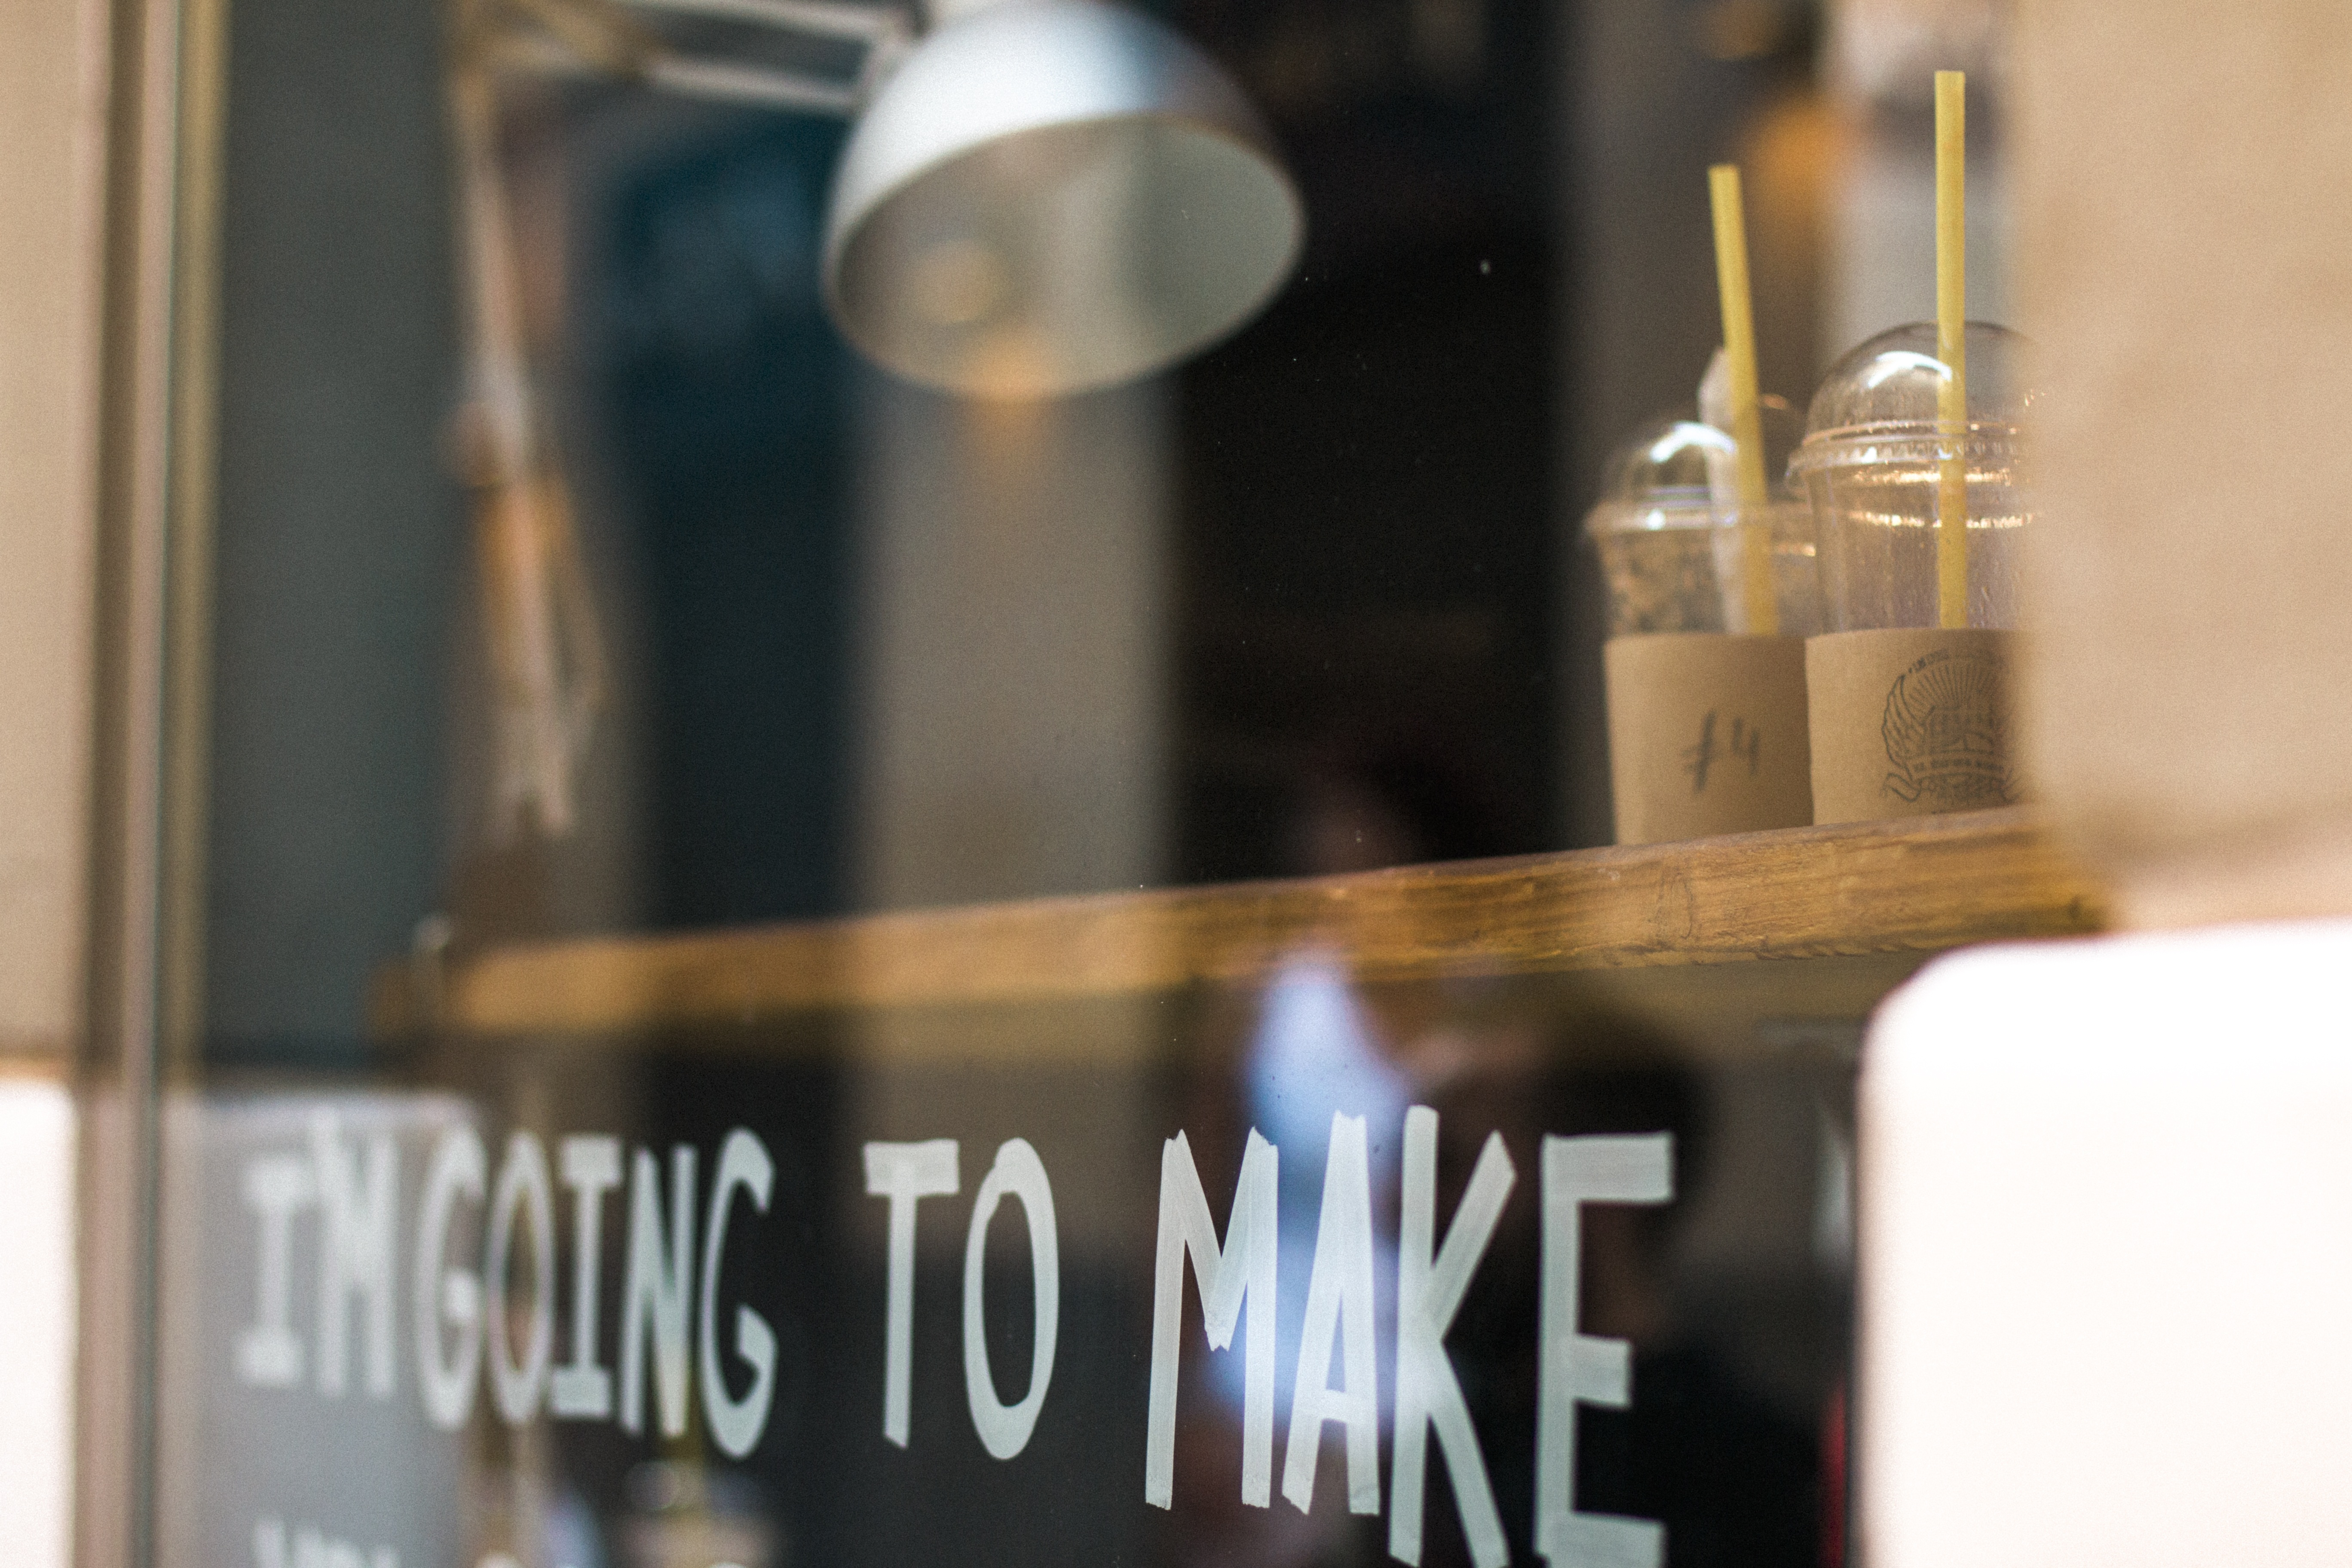
coffee shop, coffee, wine, glass, restaurant, drink, lifestyle, lighting, brand, design, distilled beverage, coffe time